NOH8 Campaign

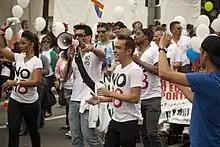
NOH8 Campaign at the Los Angeles LGBT pride parade in 2011

On November 4, 2008, Proposition 8 passed in California, amending the state Constitution to ban same-sex marriage. The defeat provoked a groundswell of initiative within the LGBT community at a grassroots level, with many new political and protest organizations being formed in response. The NOH8 Campaign was created in 2009 as a result of the passage of Proposition 8, which added an amendment to the California Constitution to ban gay marriage. Proposition 8 was effectively overturned in 2013 as a result of the Ninth Circuit Court of Appeals decision to affirm a lower court's ruling on Perry v. Schwarzenegger. Inspired by Proposition 8, the scope of the NOH8 Campaign expanded its goals to fight discrimination and bullying generally and to spread a worldview of acceptance.